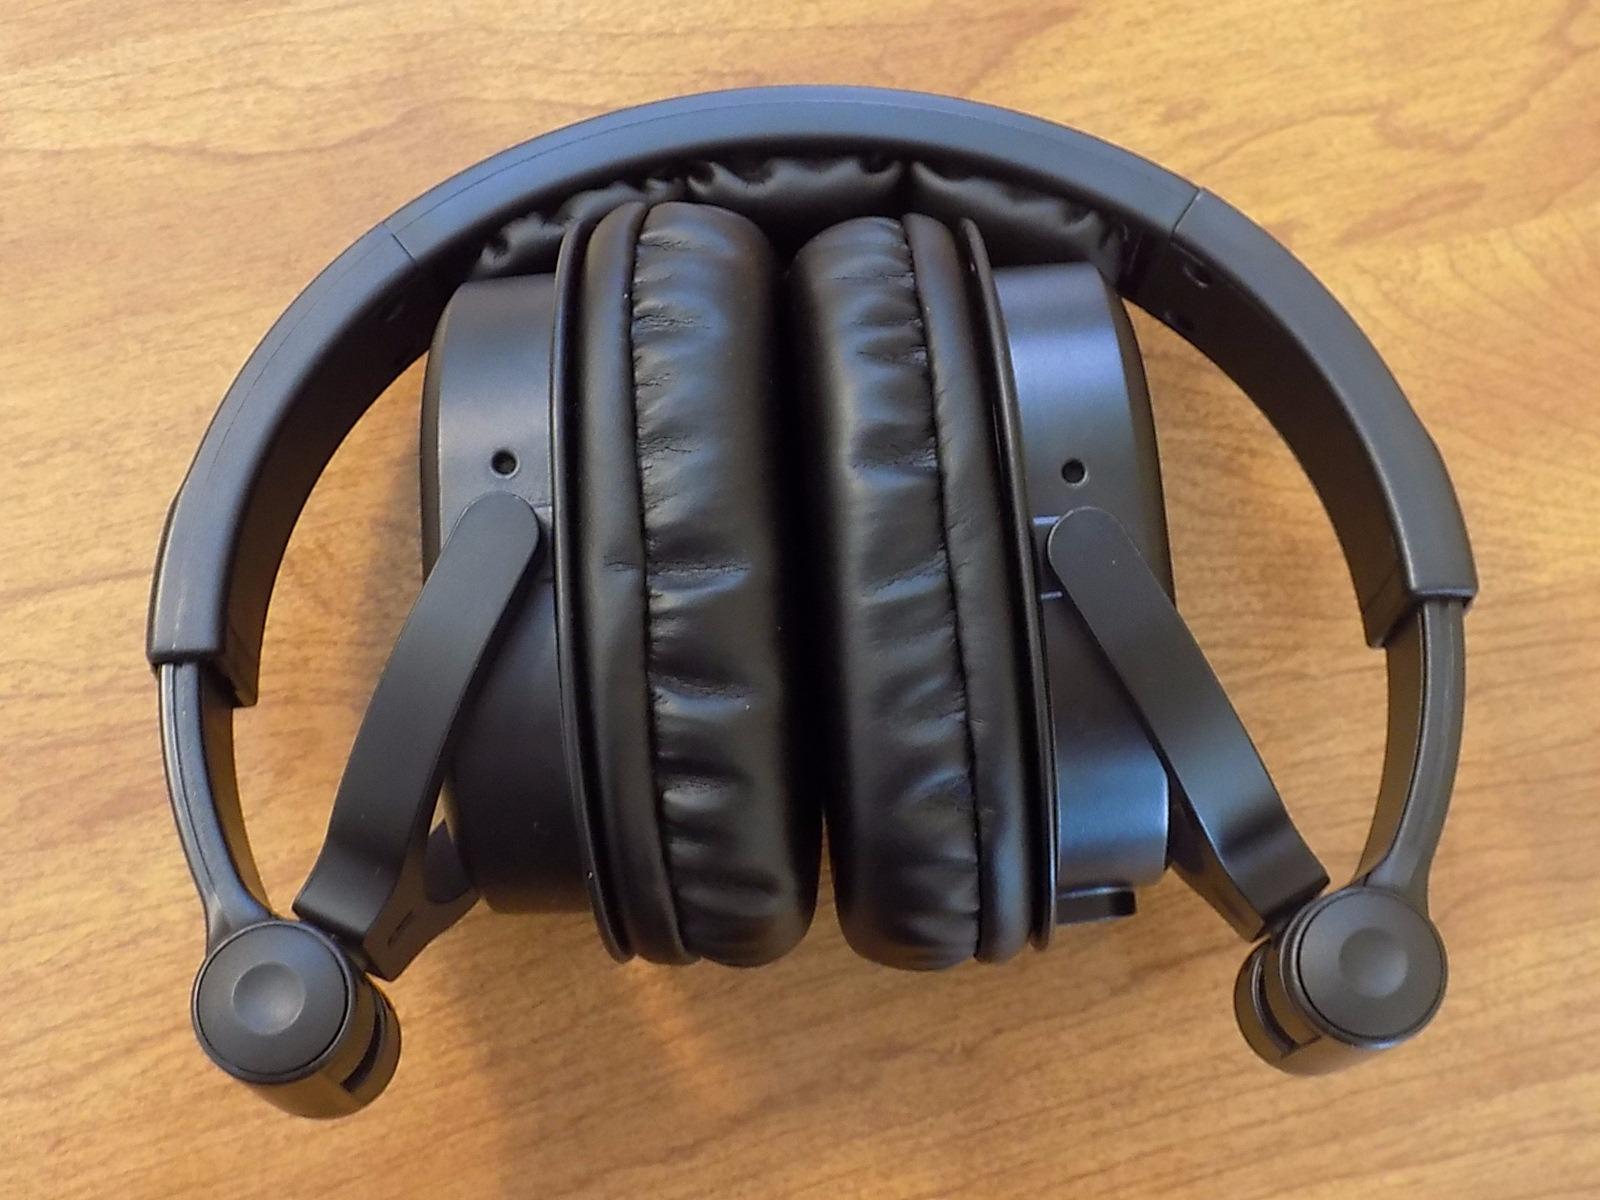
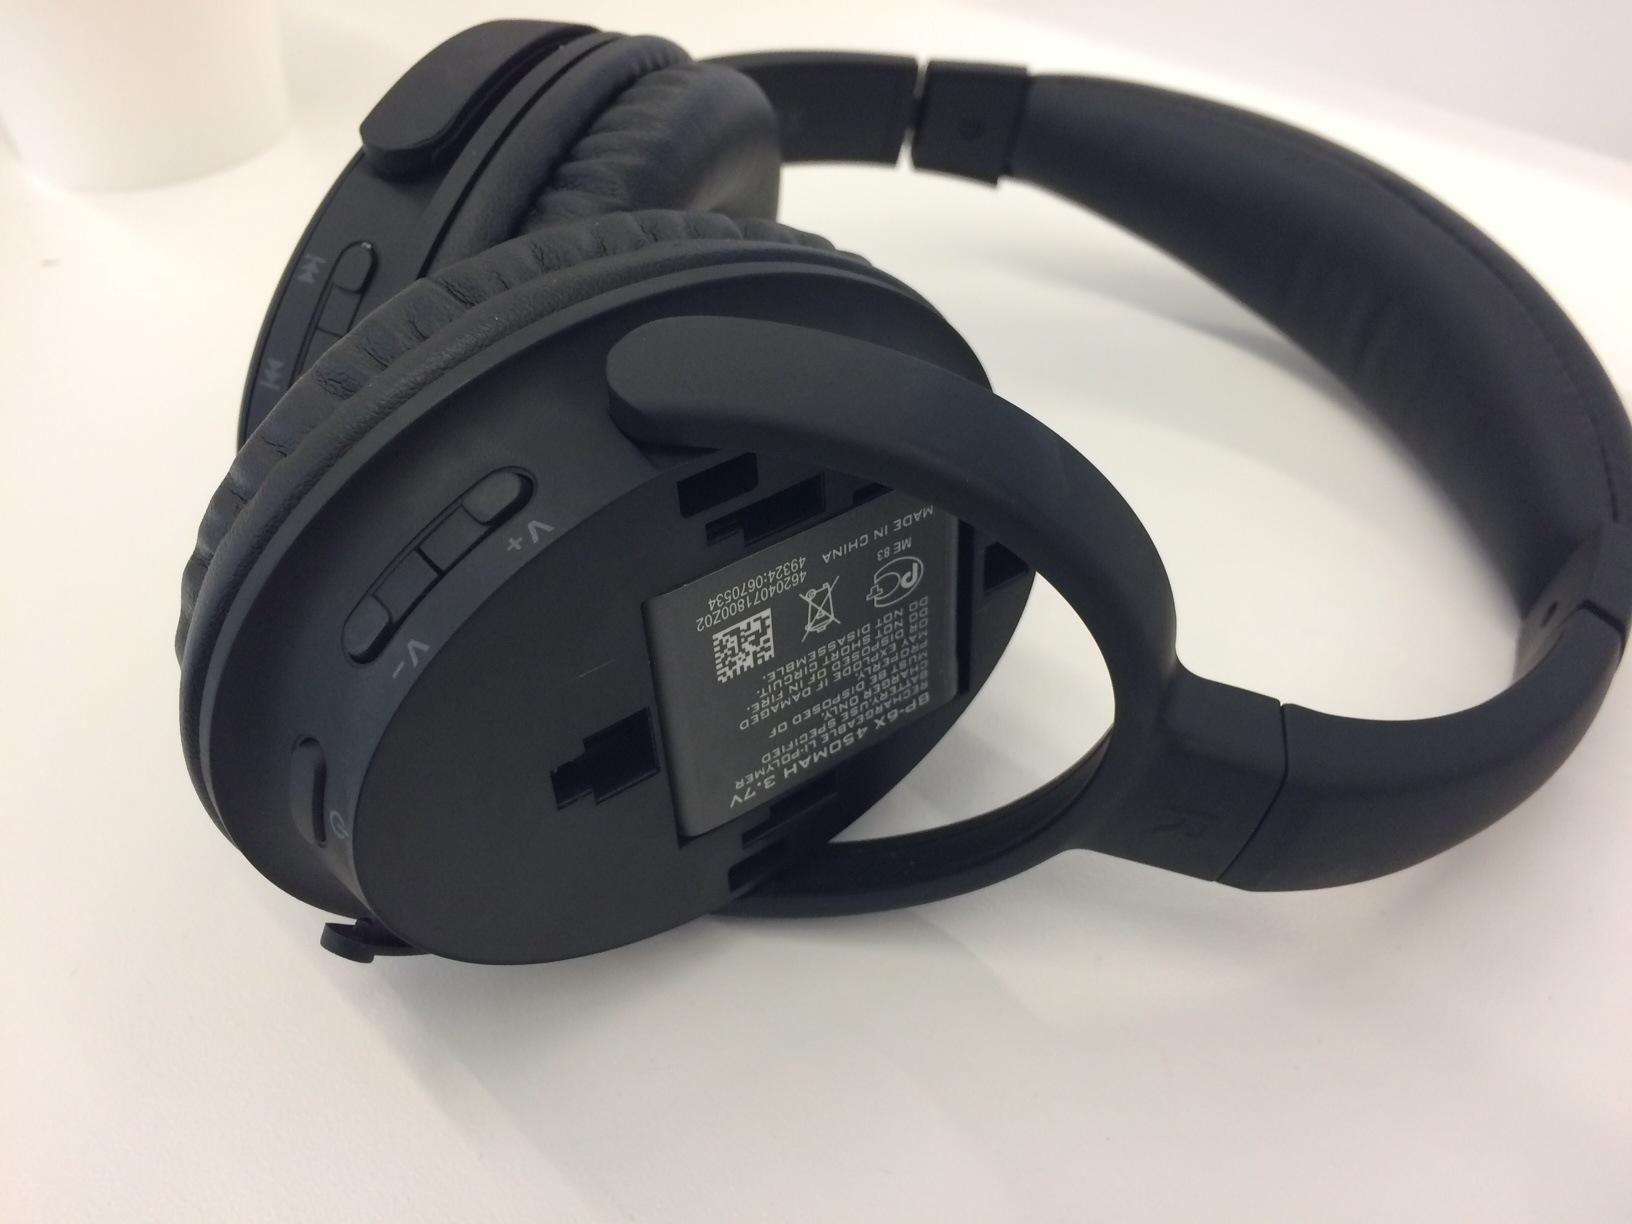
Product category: headphones
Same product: no